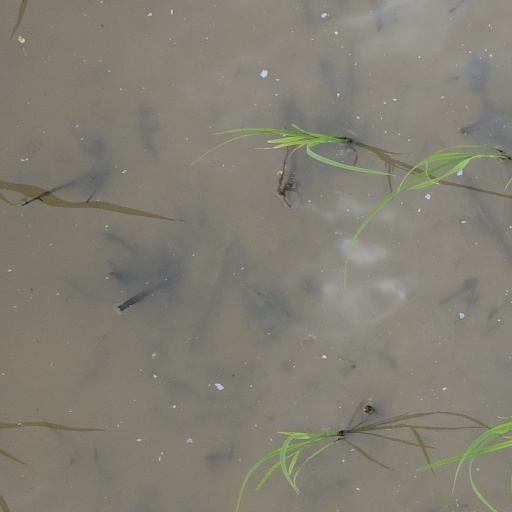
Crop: rice